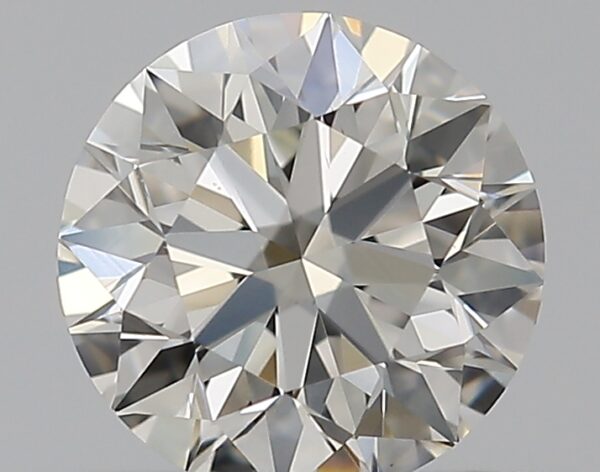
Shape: round
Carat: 0.51
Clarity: VS2
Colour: G
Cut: EX
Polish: EX
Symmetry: EX
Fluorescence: ST
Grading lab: GIA
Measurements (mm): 5.08 x 5.11 x 3.2